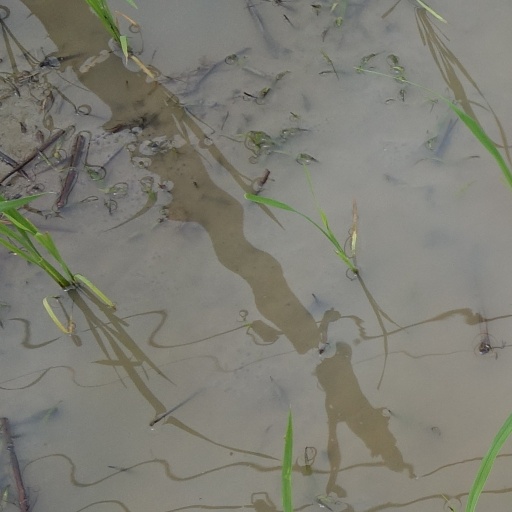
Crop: rice